Masatake Tanabe

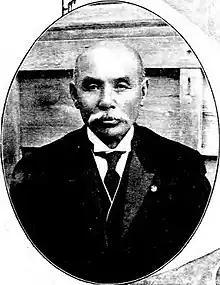

Masatake Tanabe (田部正壮 Tanabe Masatake, 21 December 1849 - 21 September 1939) was the Mayor of Hiroshima from 1917 to 1921.